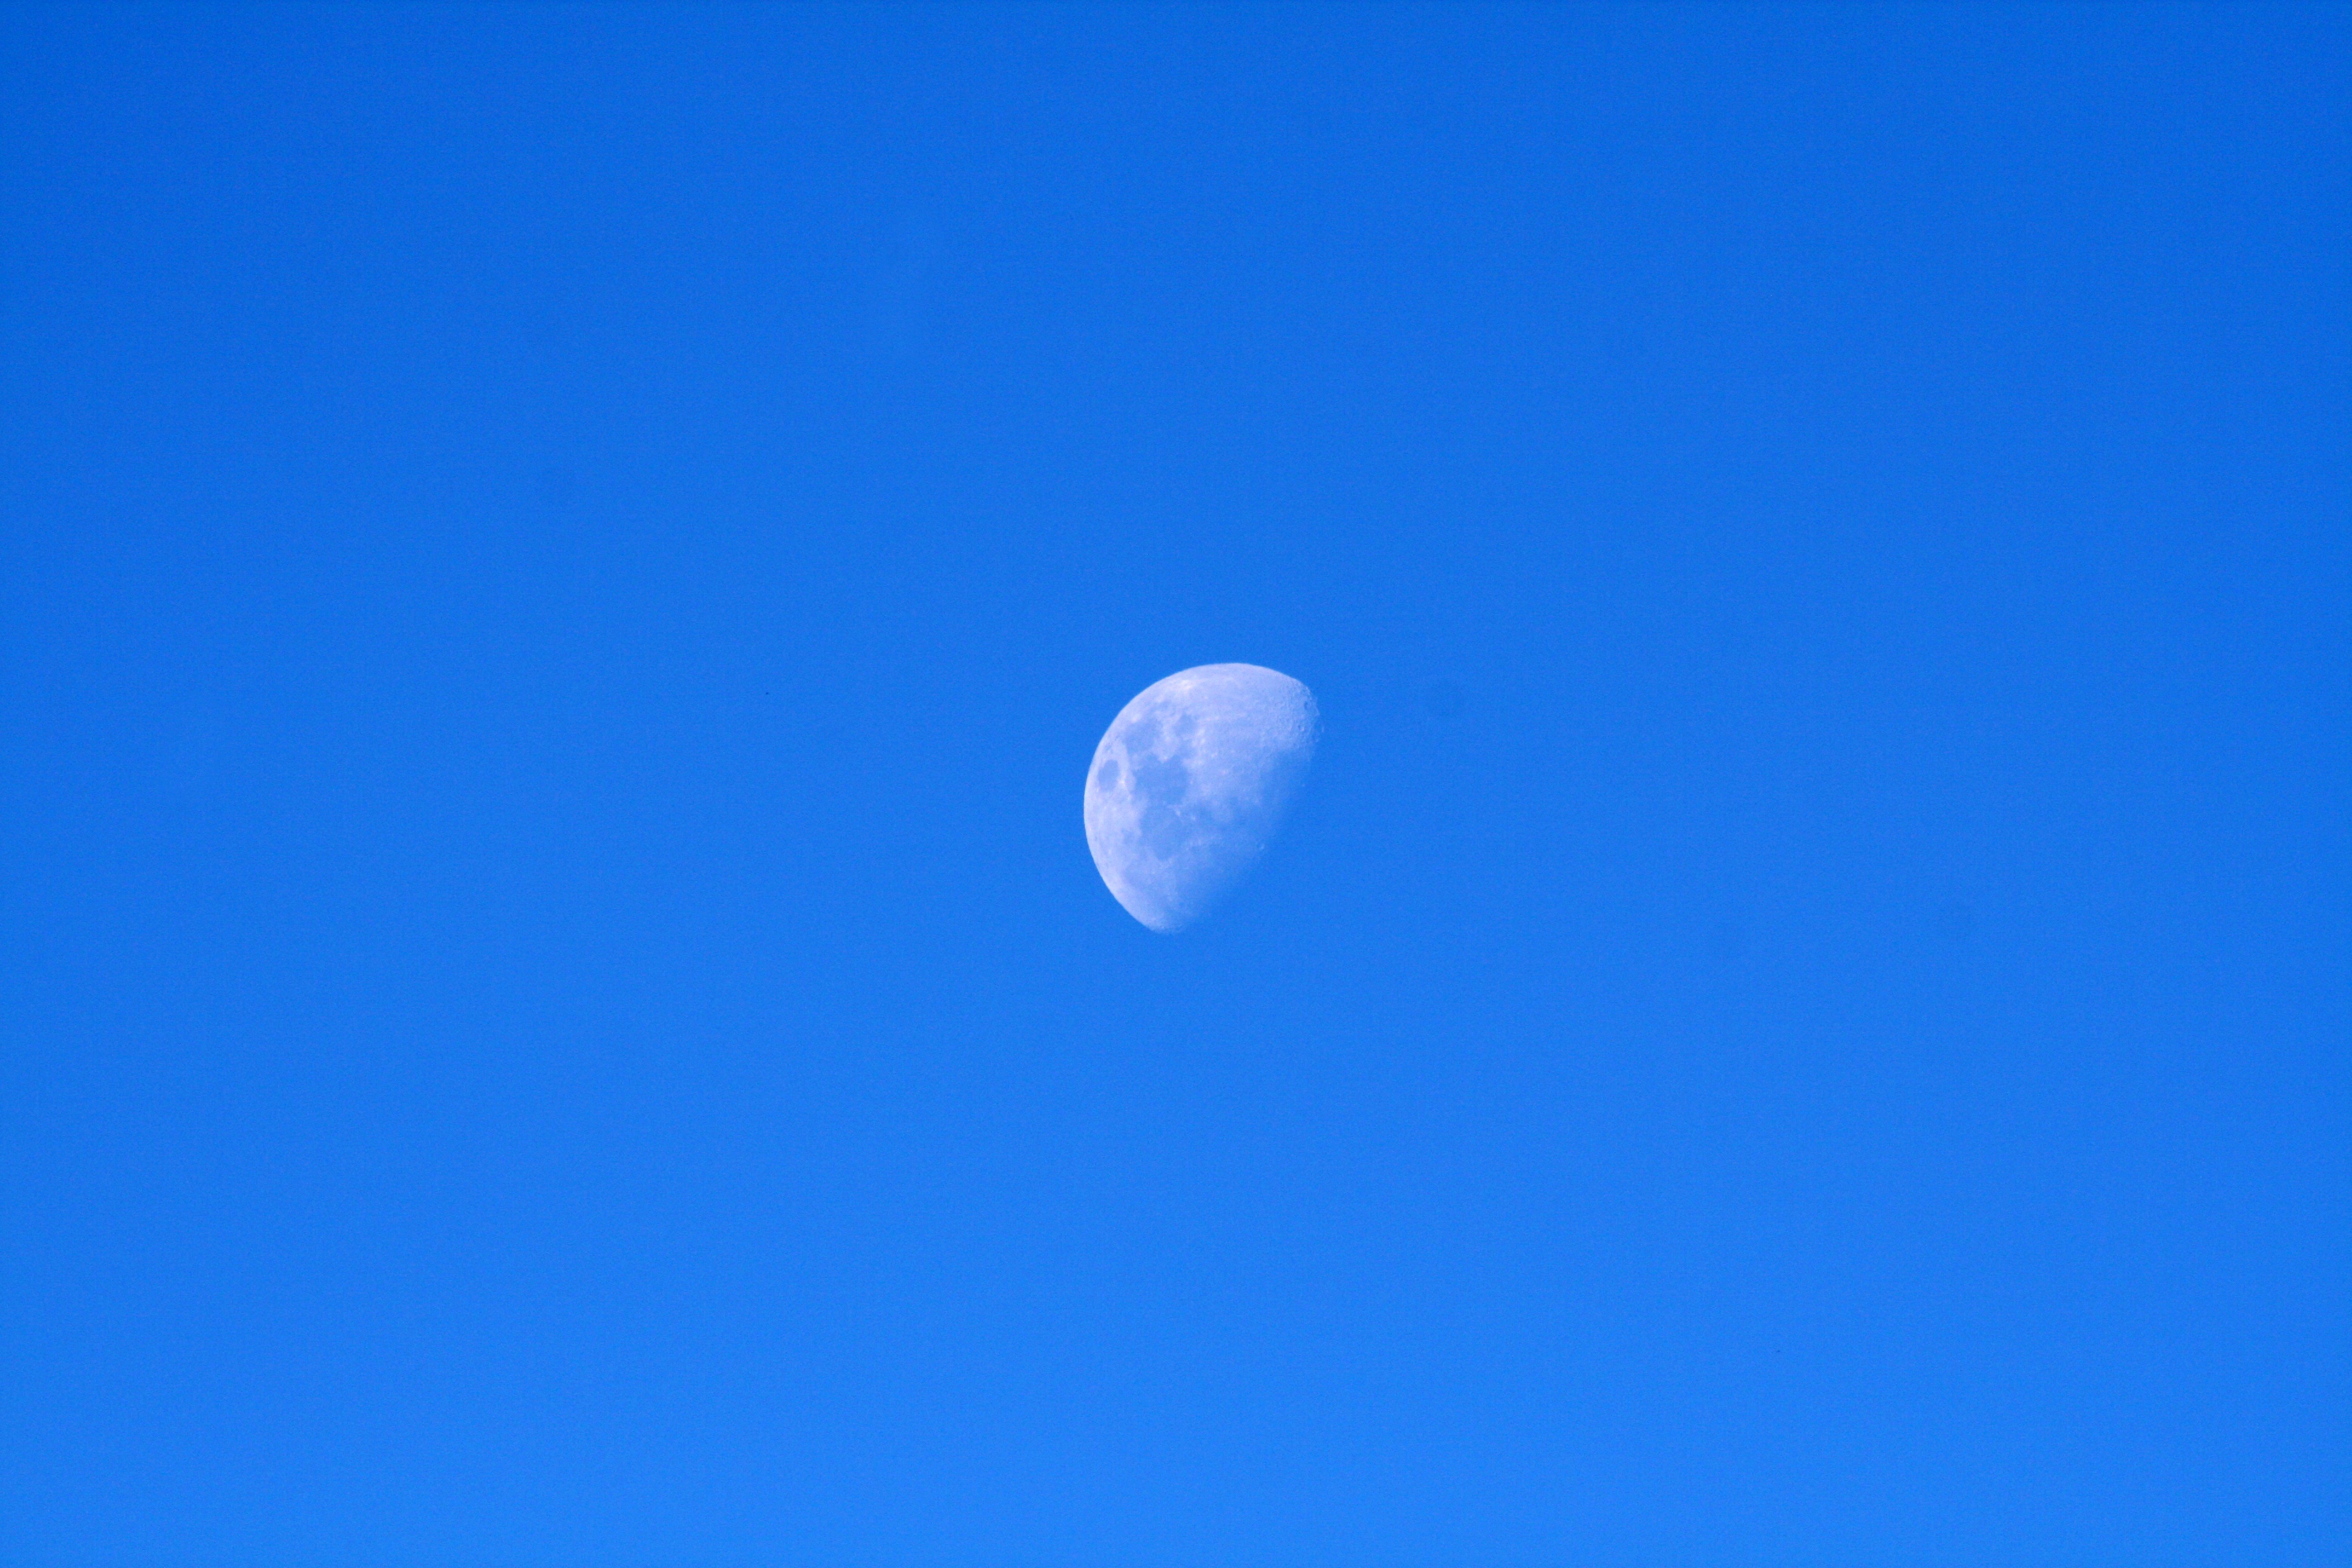
nature, sky, cosmos, atmosphere, moon, astronomy, cloudless, planet, half, astronomical object, atmosphere of earth